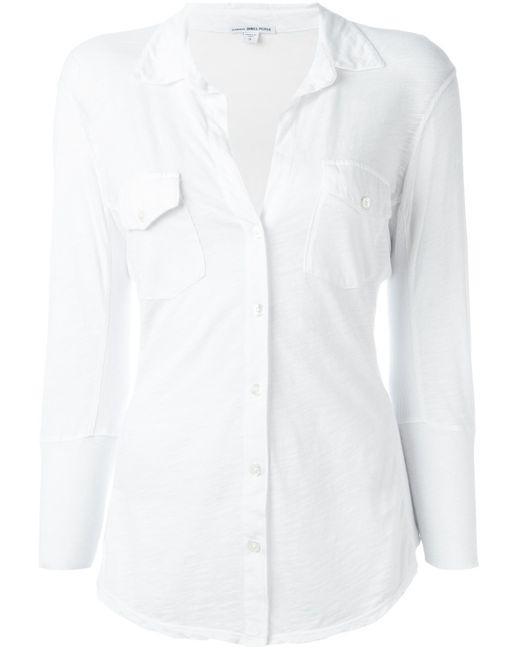
Weißes Hemd mit zwei Taschen auf der Vorderseite